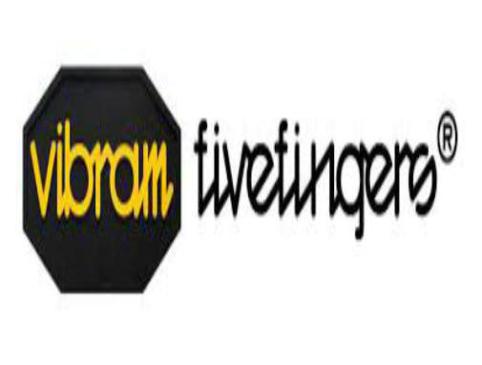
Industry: Clothes